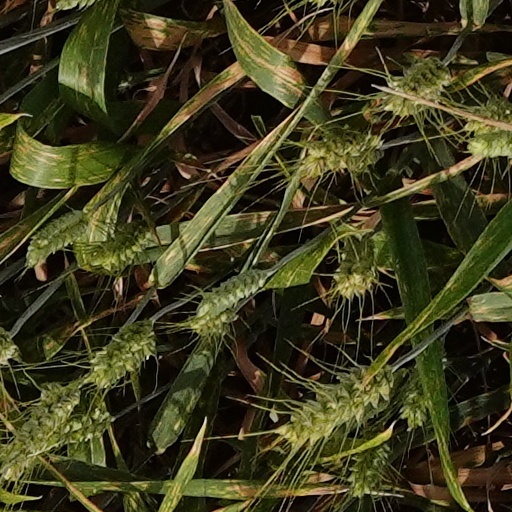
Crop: wheat